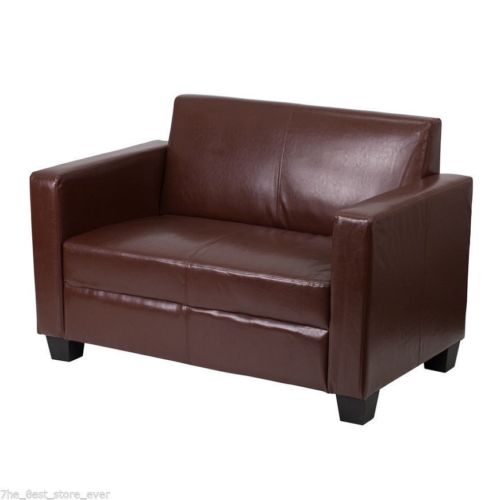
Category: sofa